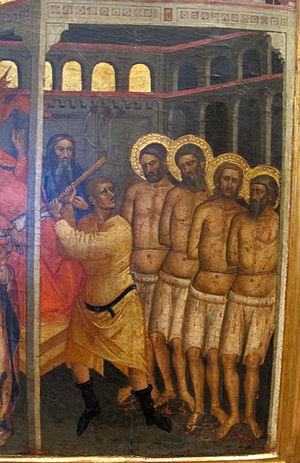
Deux groupes distincts de saints sont habituellement désignés par cette appellation.